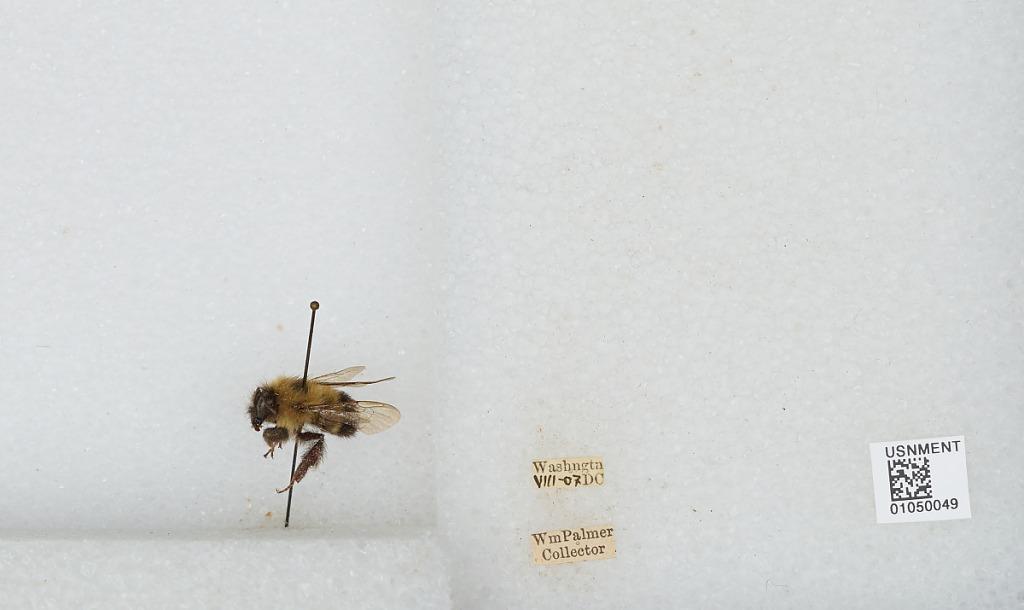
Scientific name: Bombus sp.
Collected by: W. Palmer
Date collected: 1907-8-
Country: United States
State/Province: District of Columbia
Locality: Washington
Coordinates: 38.9047, -77.0164